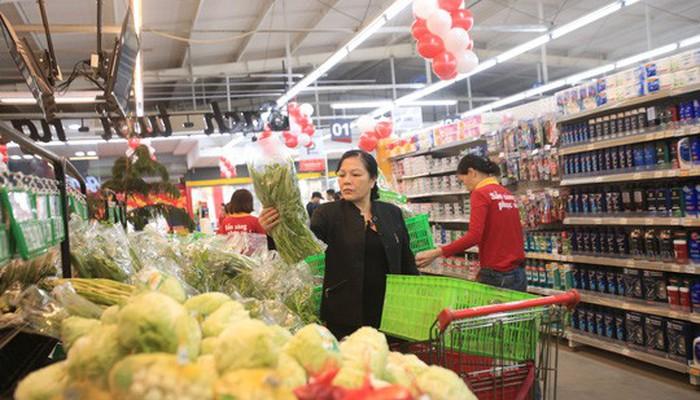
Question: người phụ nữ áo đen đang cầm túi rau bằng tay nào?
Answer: người phụ nữ áo đen đang cầm túi rau bằng tay trái